San Antonio Air Logistics Center

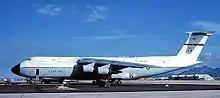
C-5A Galaxy in the 1970s

The C-5A Galaxy, the world's largest aircraft, entered the Air Force inventory on 8 June 1970. San Antonio Air Materiel Area had both management and repair responsibility for the giant transport and its TF39 engine. Weighing about 350 tons, the aircraft can transport 98 percent of equipment issued to an Army division, including the 100,000 pound M-1 tank, self-propelled artillery equipment, missiles, and helicopters. On its initial visit to Kelly on 31 January 1970, prominent figures as well as public spectators greeted the C-5A.